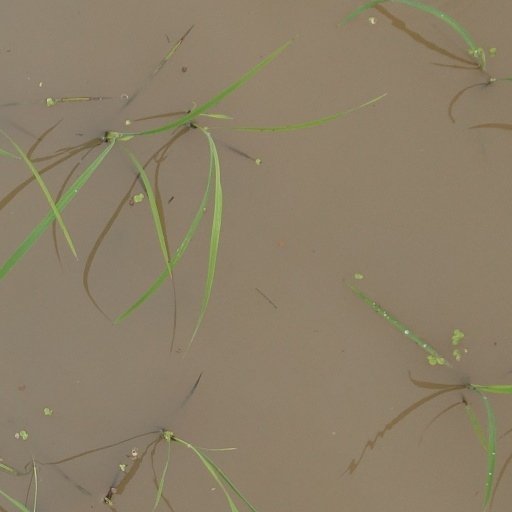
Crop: rice